Geely Binrui

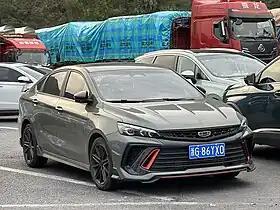
2022 Geely Binrui Cool

The Geely Binrui is a compact sedan produced by Chinese car manufacturer Geely. The vehicle went on sale on 30 August 2018. The vehicle is based on the Geely BMA platform, as the first vehicle based on the platform.